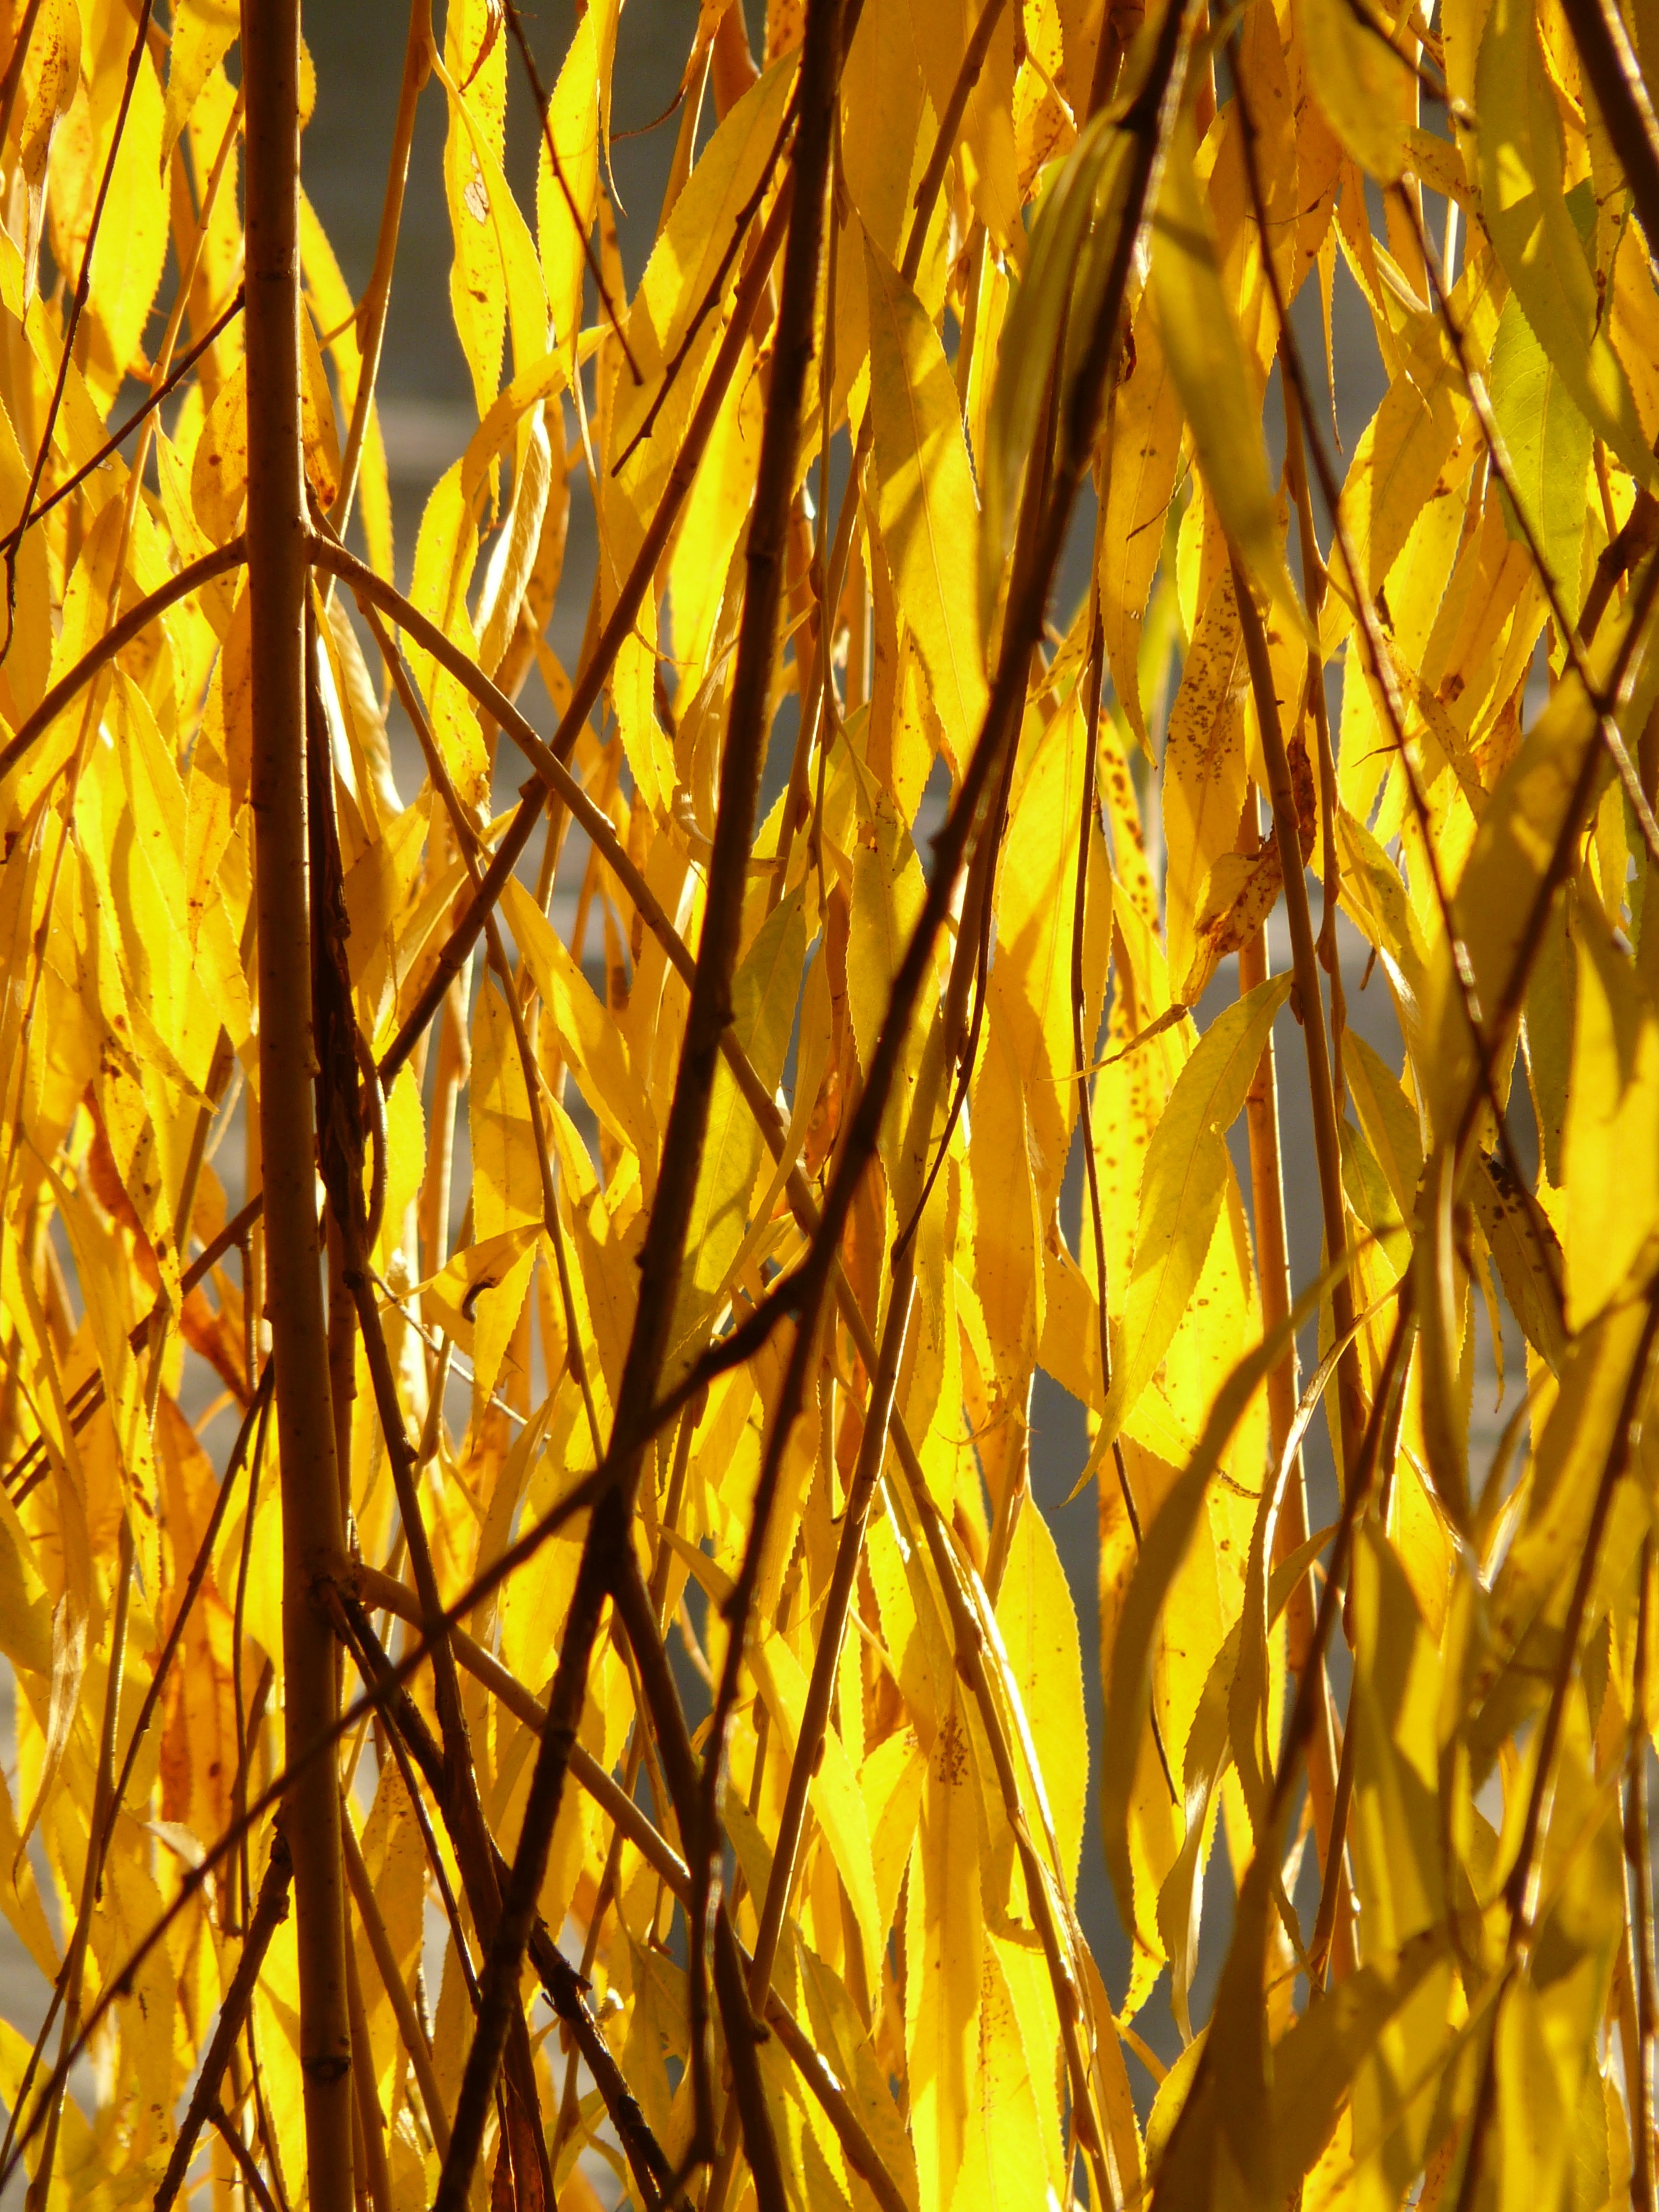
willow leaves, leaves, silver willow, salix alba, pasture, sali, water, coloring, golden autumn, golden october, autumn, october, forest, golden, bright, sun, back light, colorful, color, tree, branch, autumn forest, fall foliage